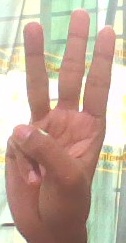
ASL sign: W